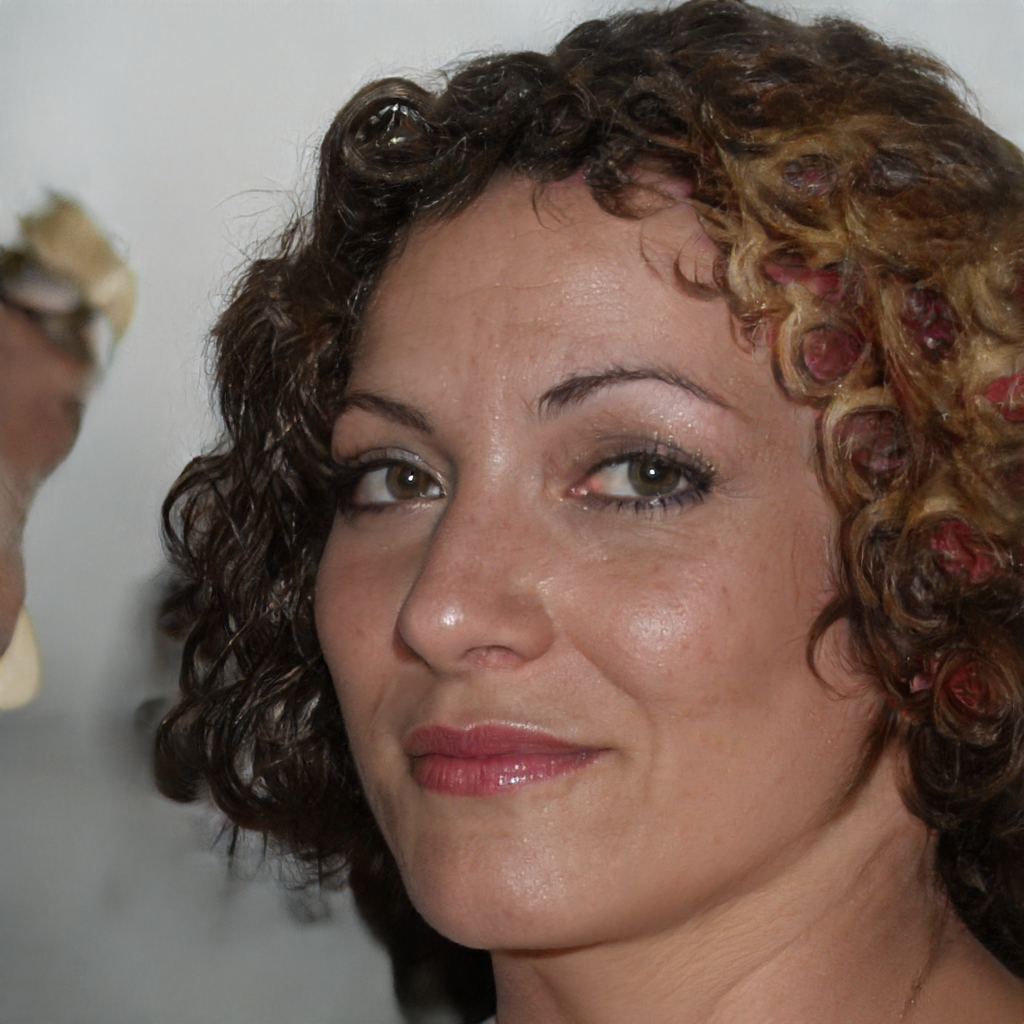
Label: Colored